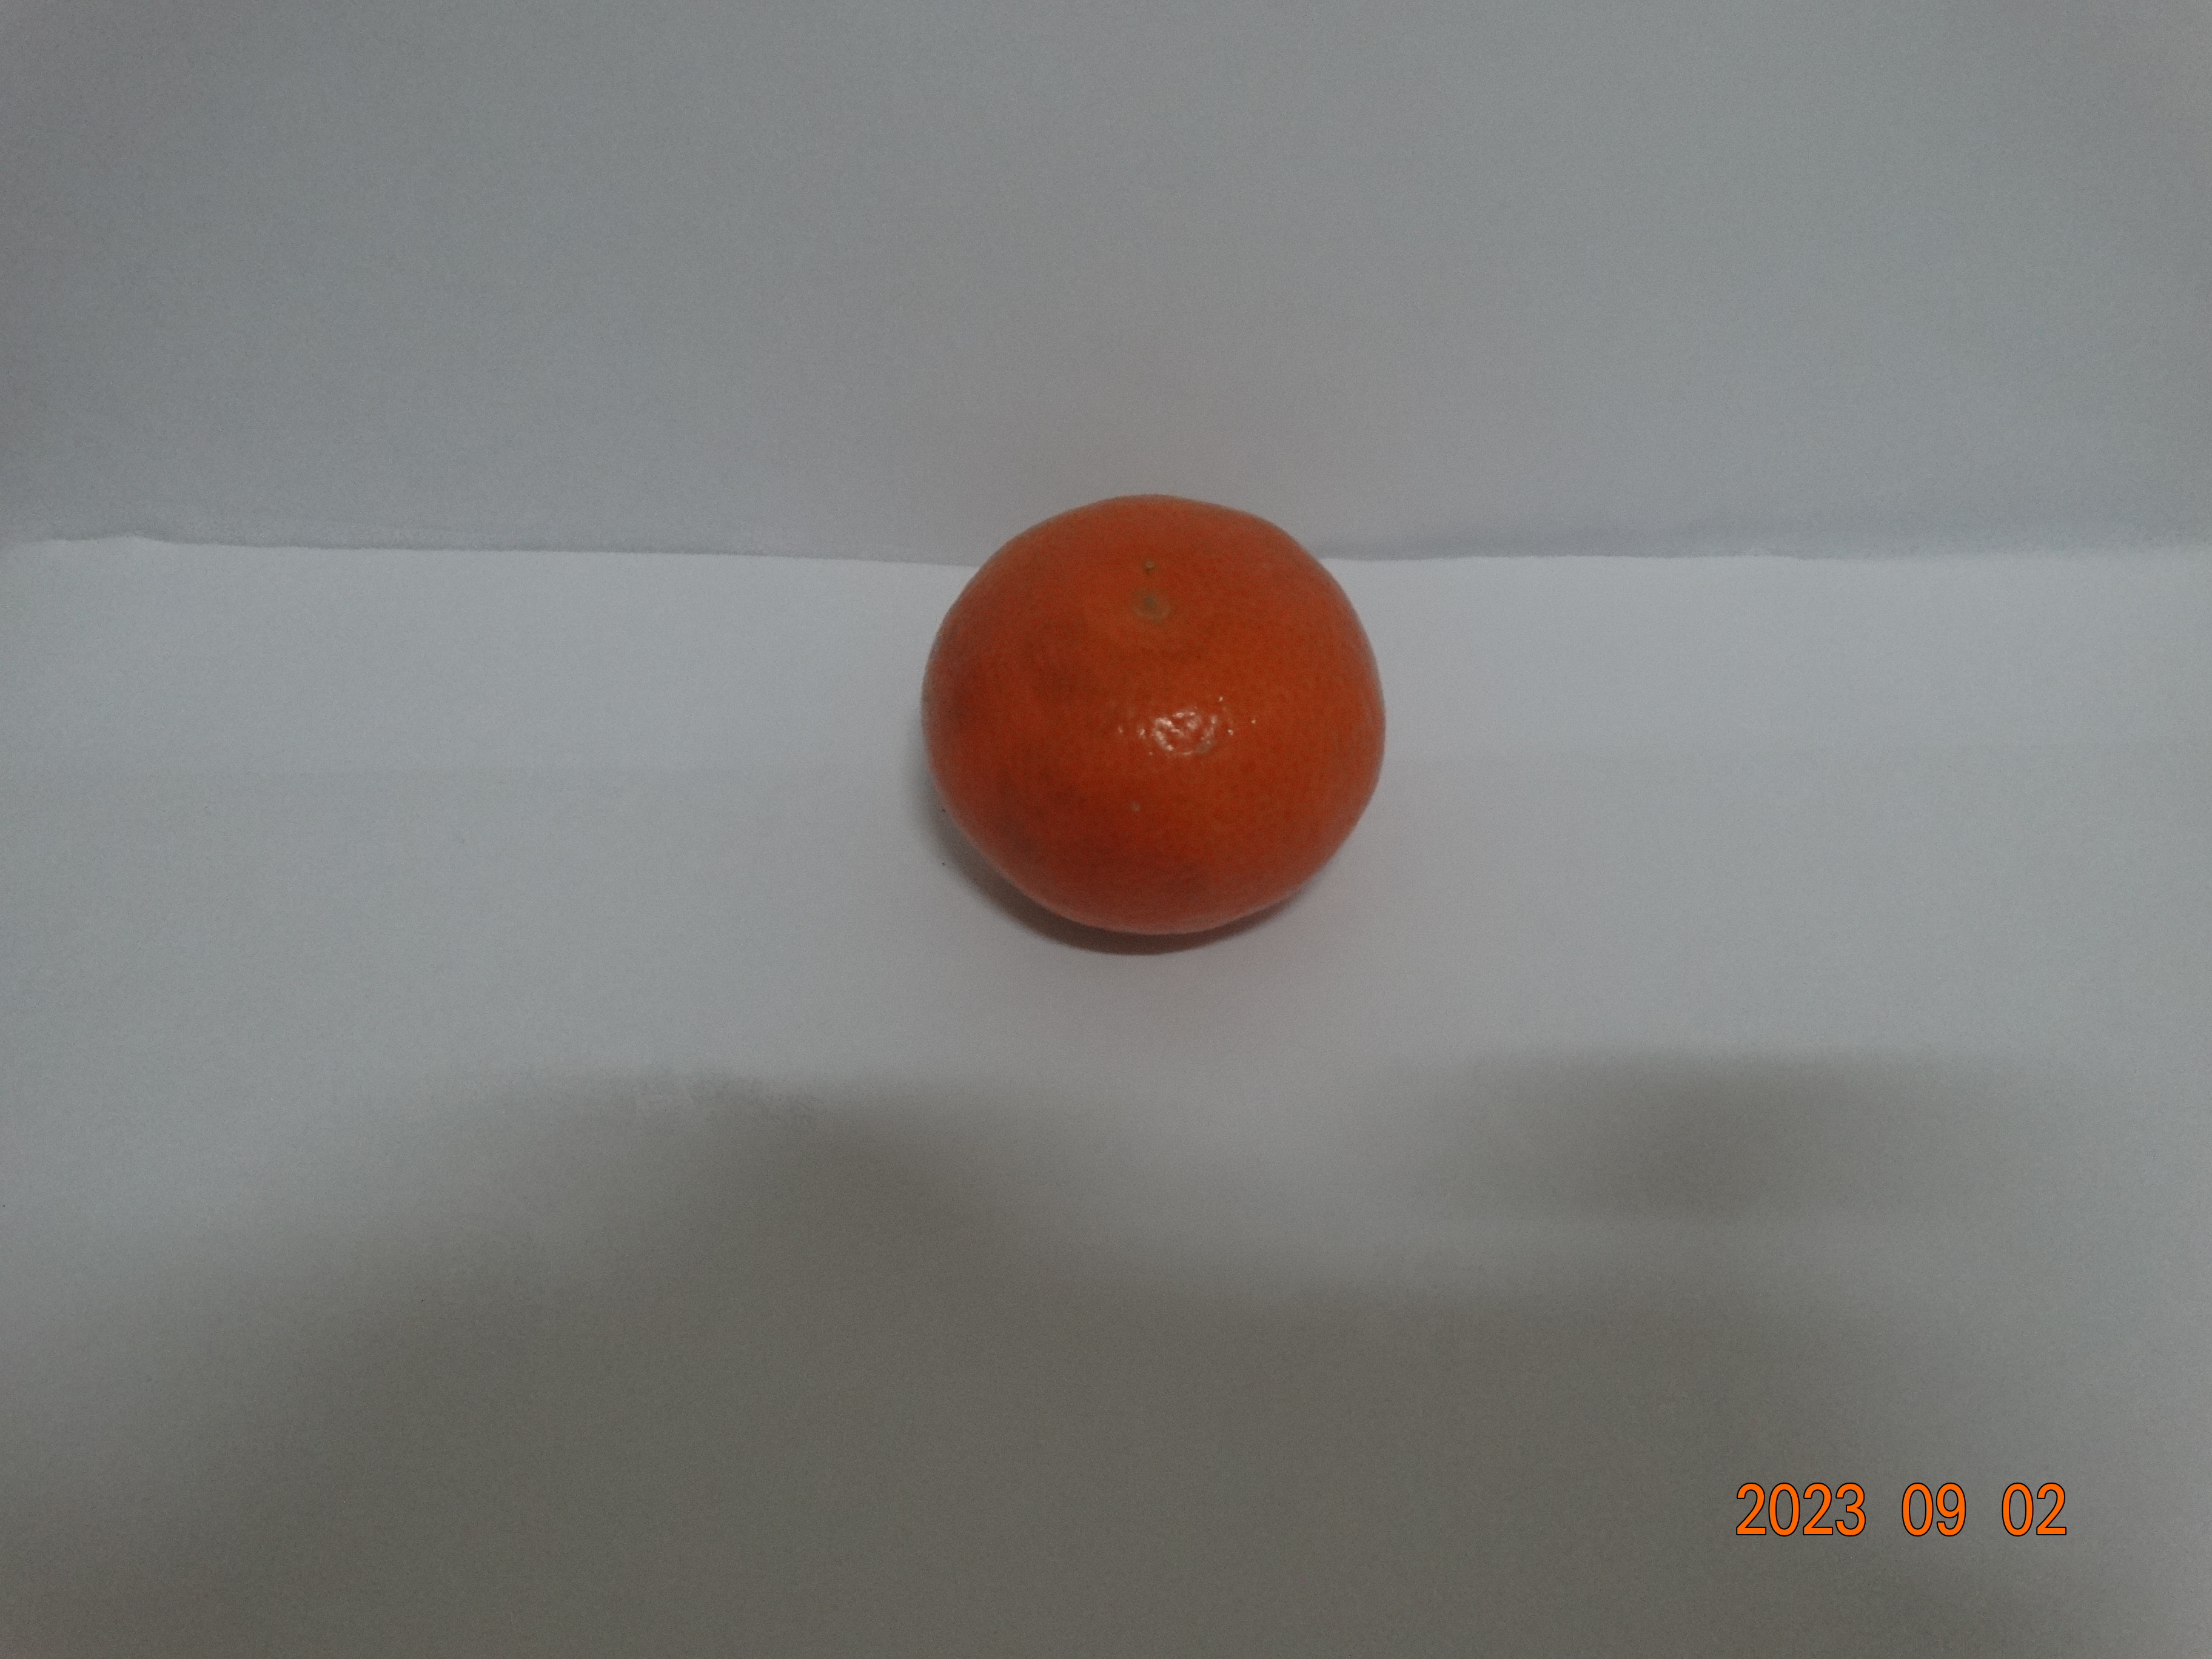
Citrus fruit variety: tangerine